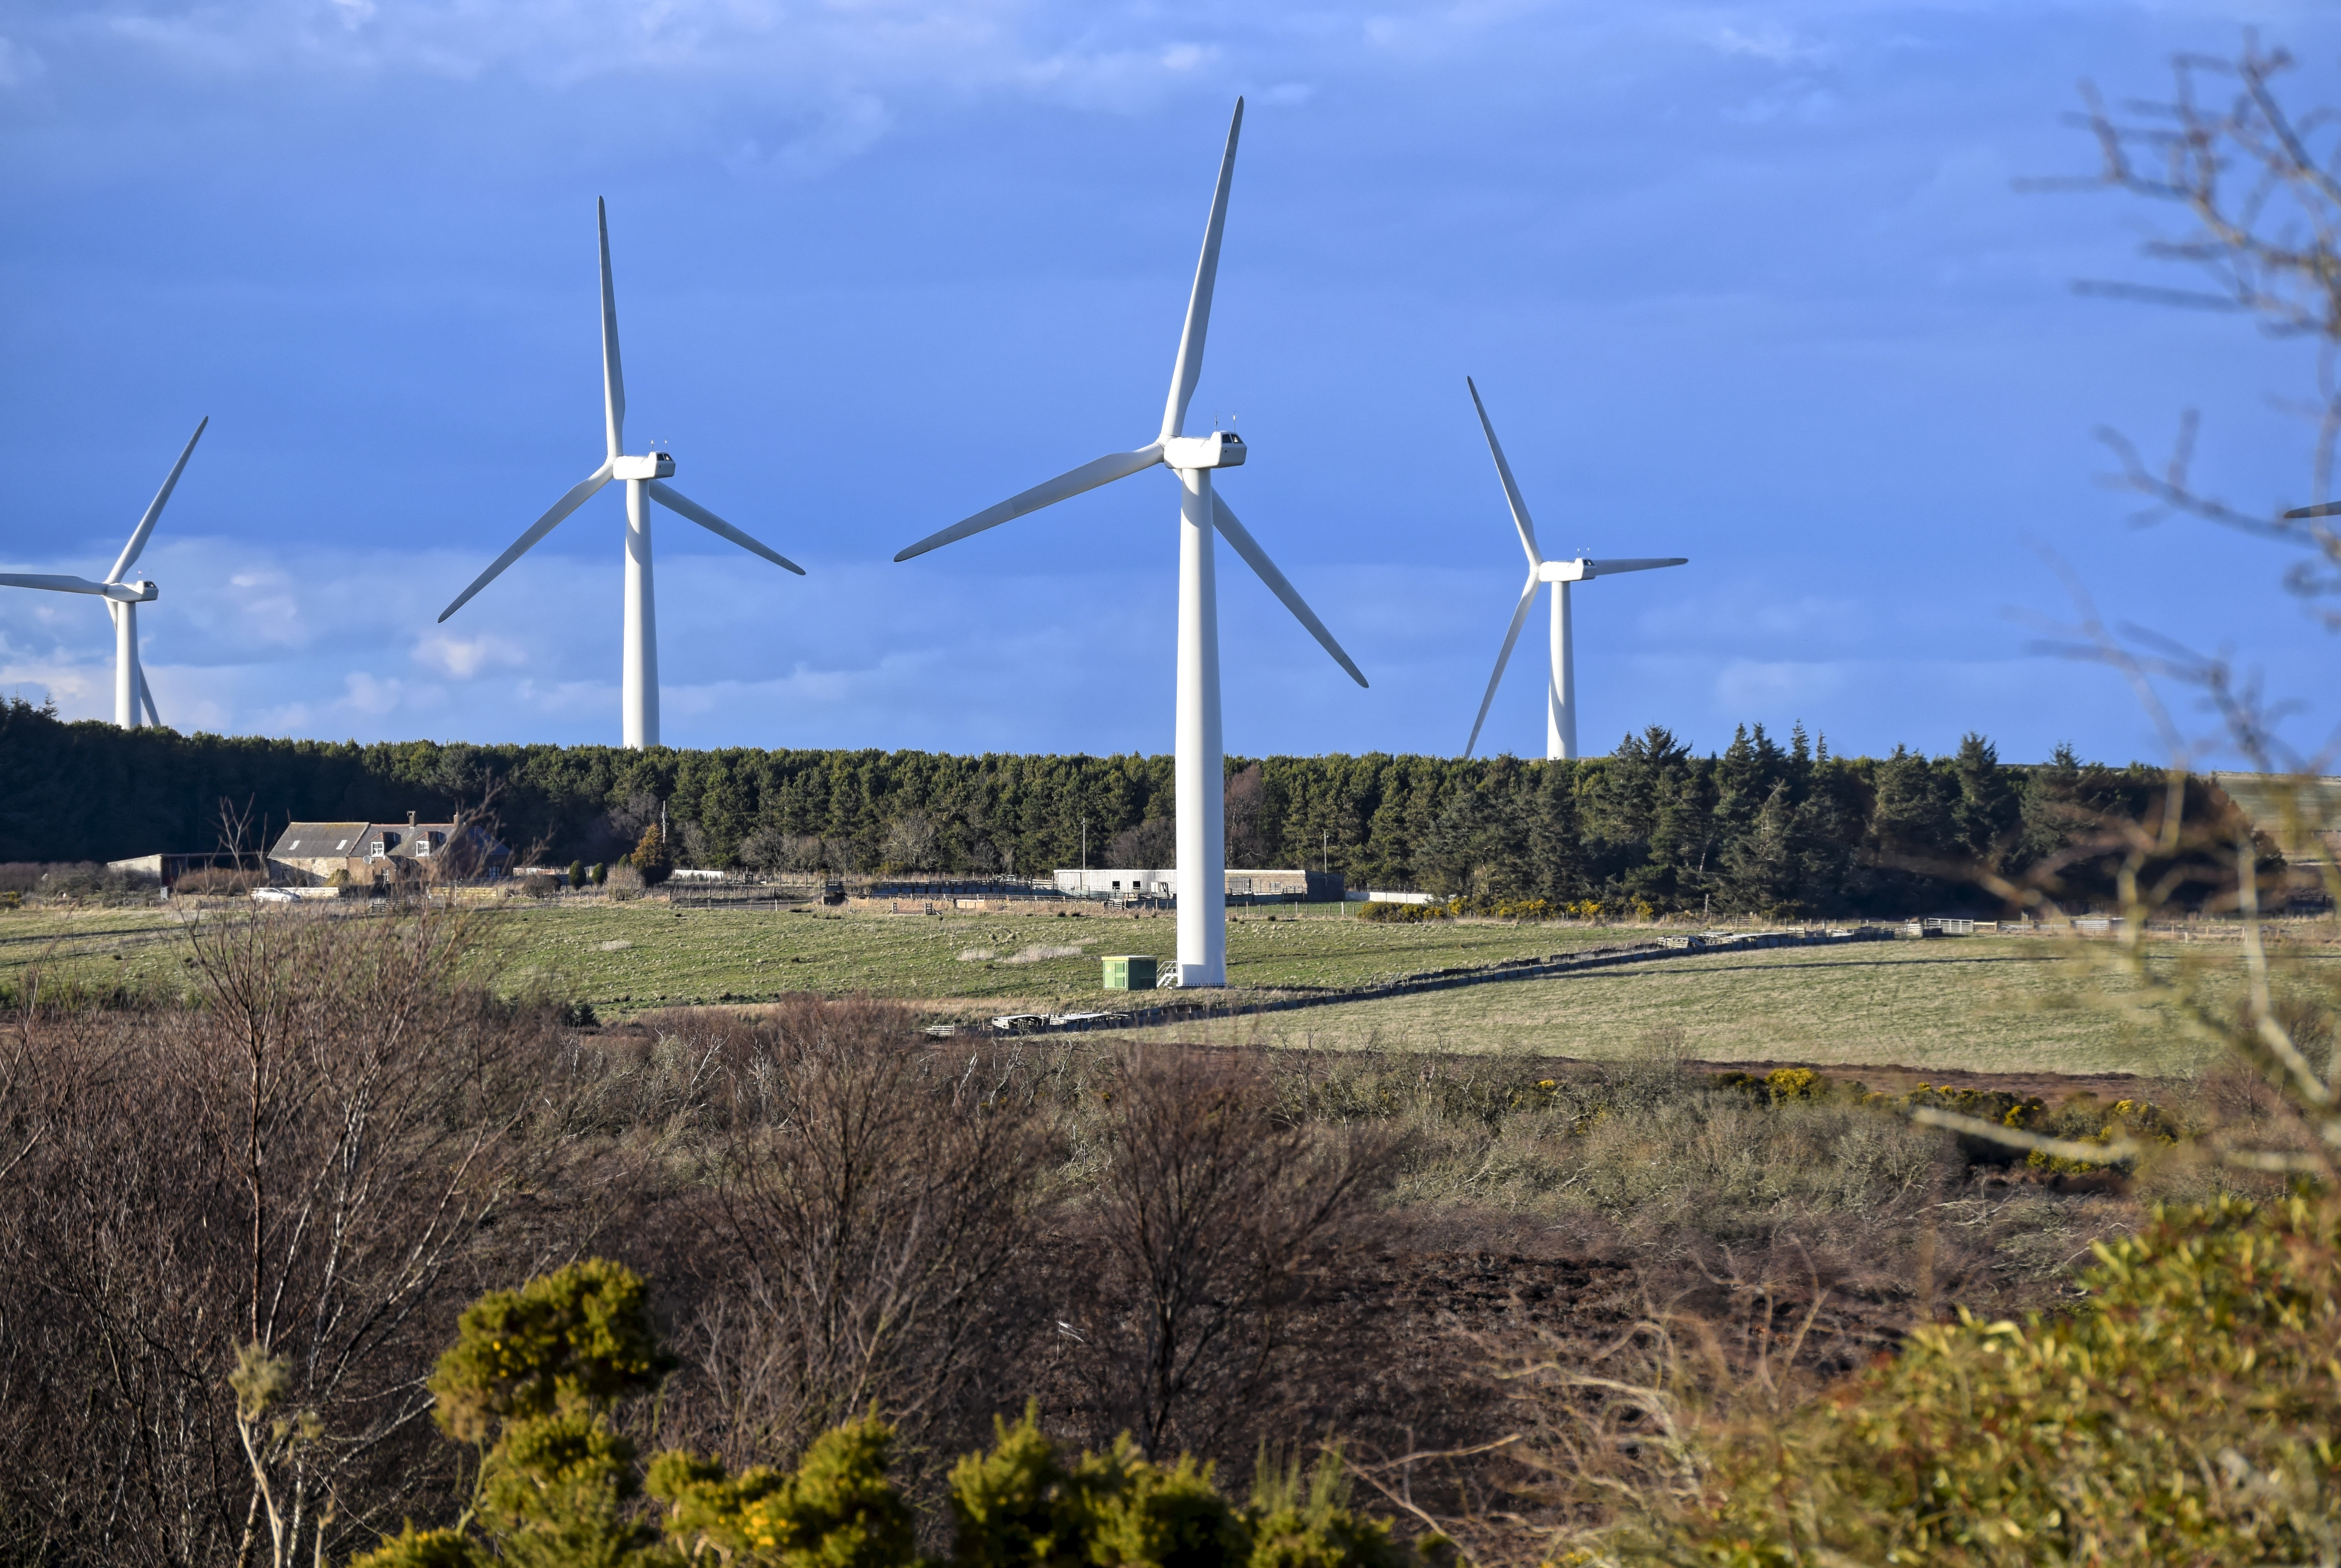
landscape, nature, cloud, sky, technology, field, prairie, windmill, wind, environment, machine, blue, environmental, wind turbine, electricity, plain, generator, energy, alternative, generate, power, mill, grassland, wind farm, propeller, turbines, sustainable, renewable